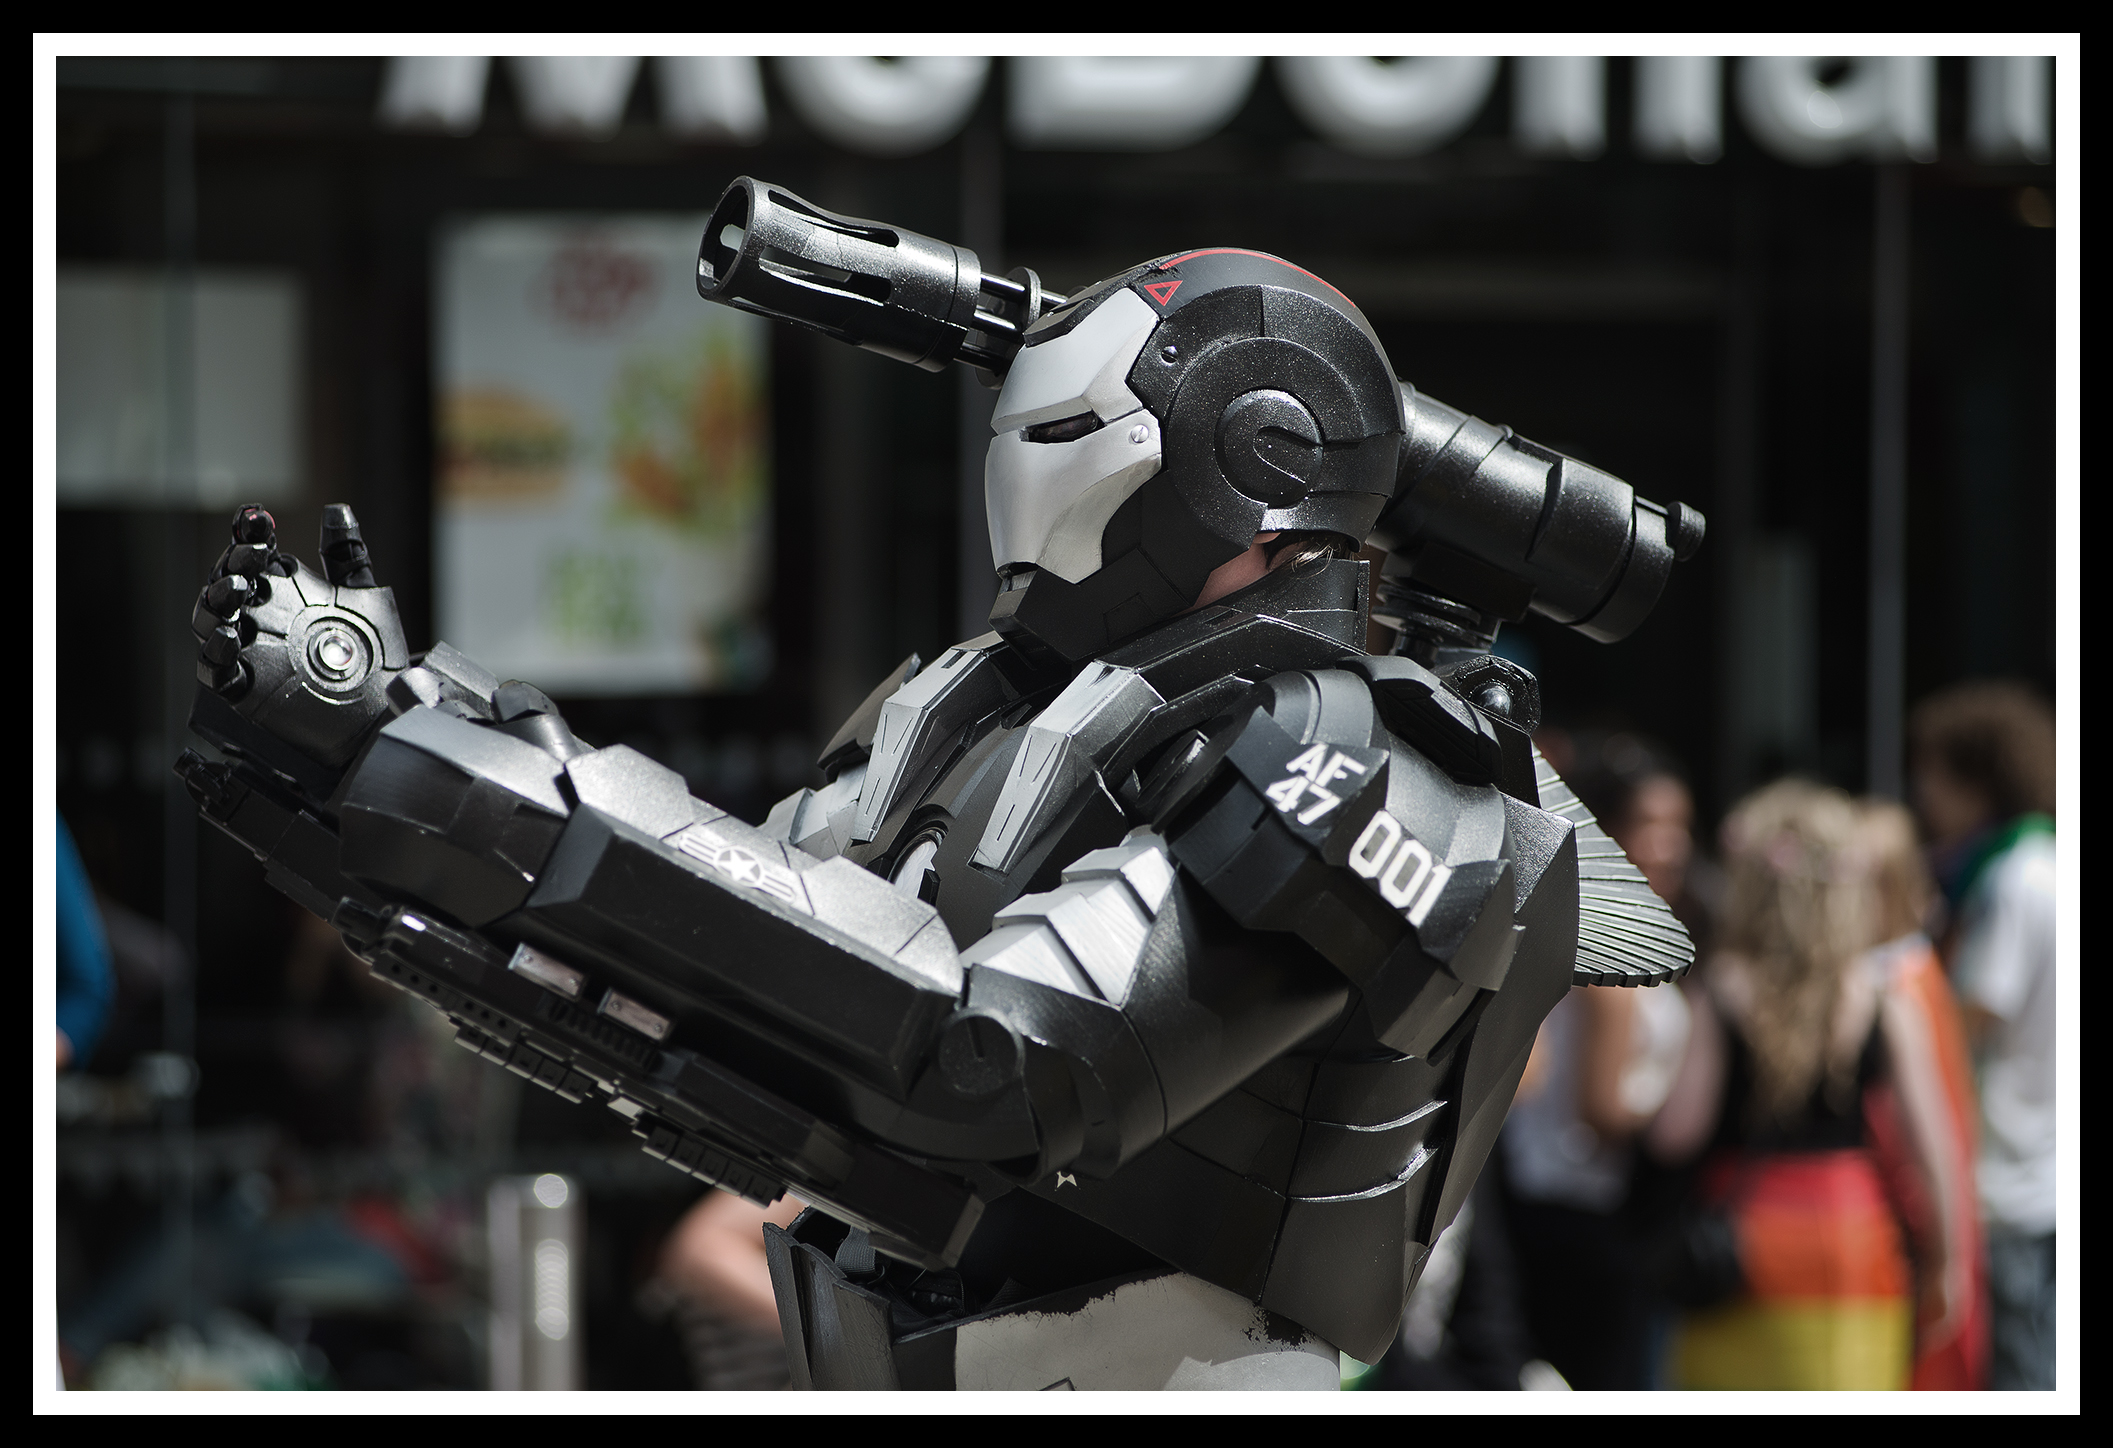
bokeh, metal, machine, nikon, toy, security, leeds, war, yorkshire, festival, mechanical, gun, police, uniform, march, robot, nikkor, action figure, force, pride, robotics, gay, lesbian, bisexual, leedspride, maching, streetphotgraphy